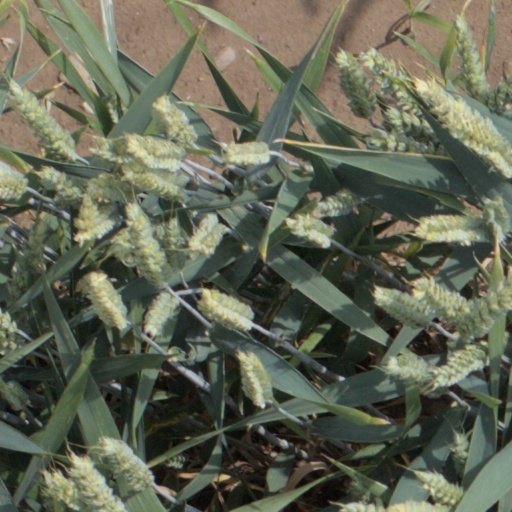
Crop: wheat